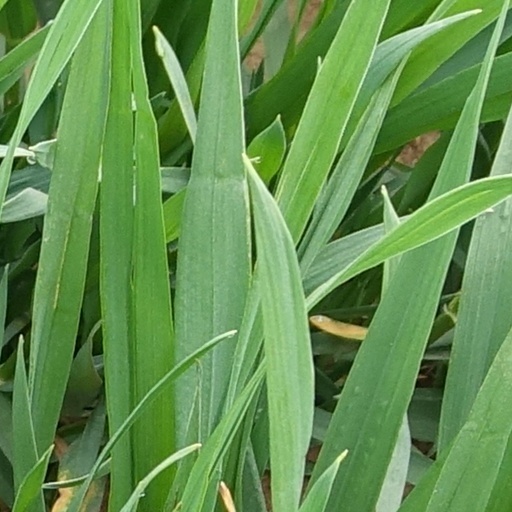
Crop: wheat